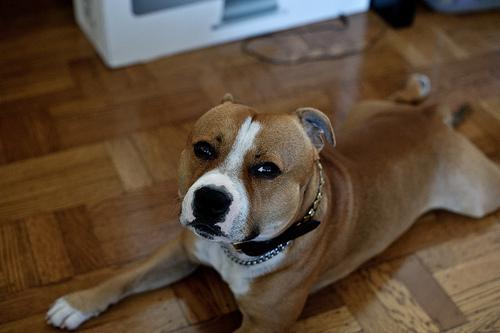
Breed: staffordshire bull terrier